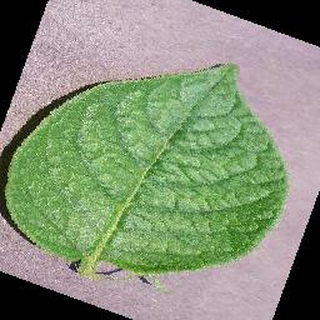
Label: healthy_potato